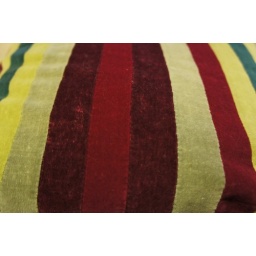
One of our pillows on the dining room couch. Yes, we have a couch in the dining room.